Tangshan South railway station

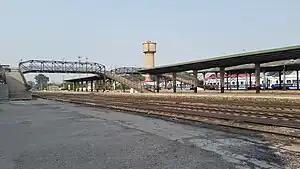

Tangshan South railway station is a railway station in Lunan District, Tangshan, Hebei, China. It is an intermediate stop on the Qidaoqiao–Luanxian railway.